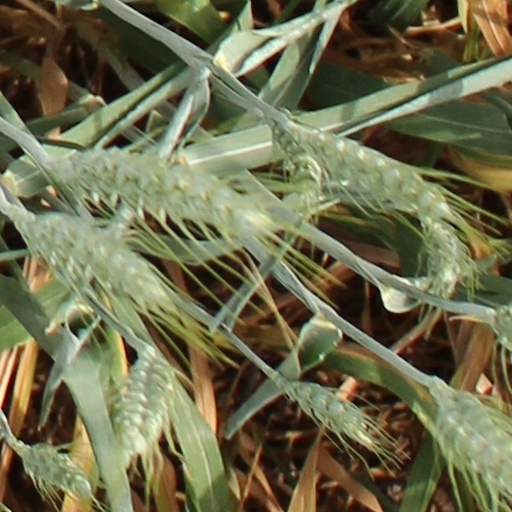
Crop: wheat